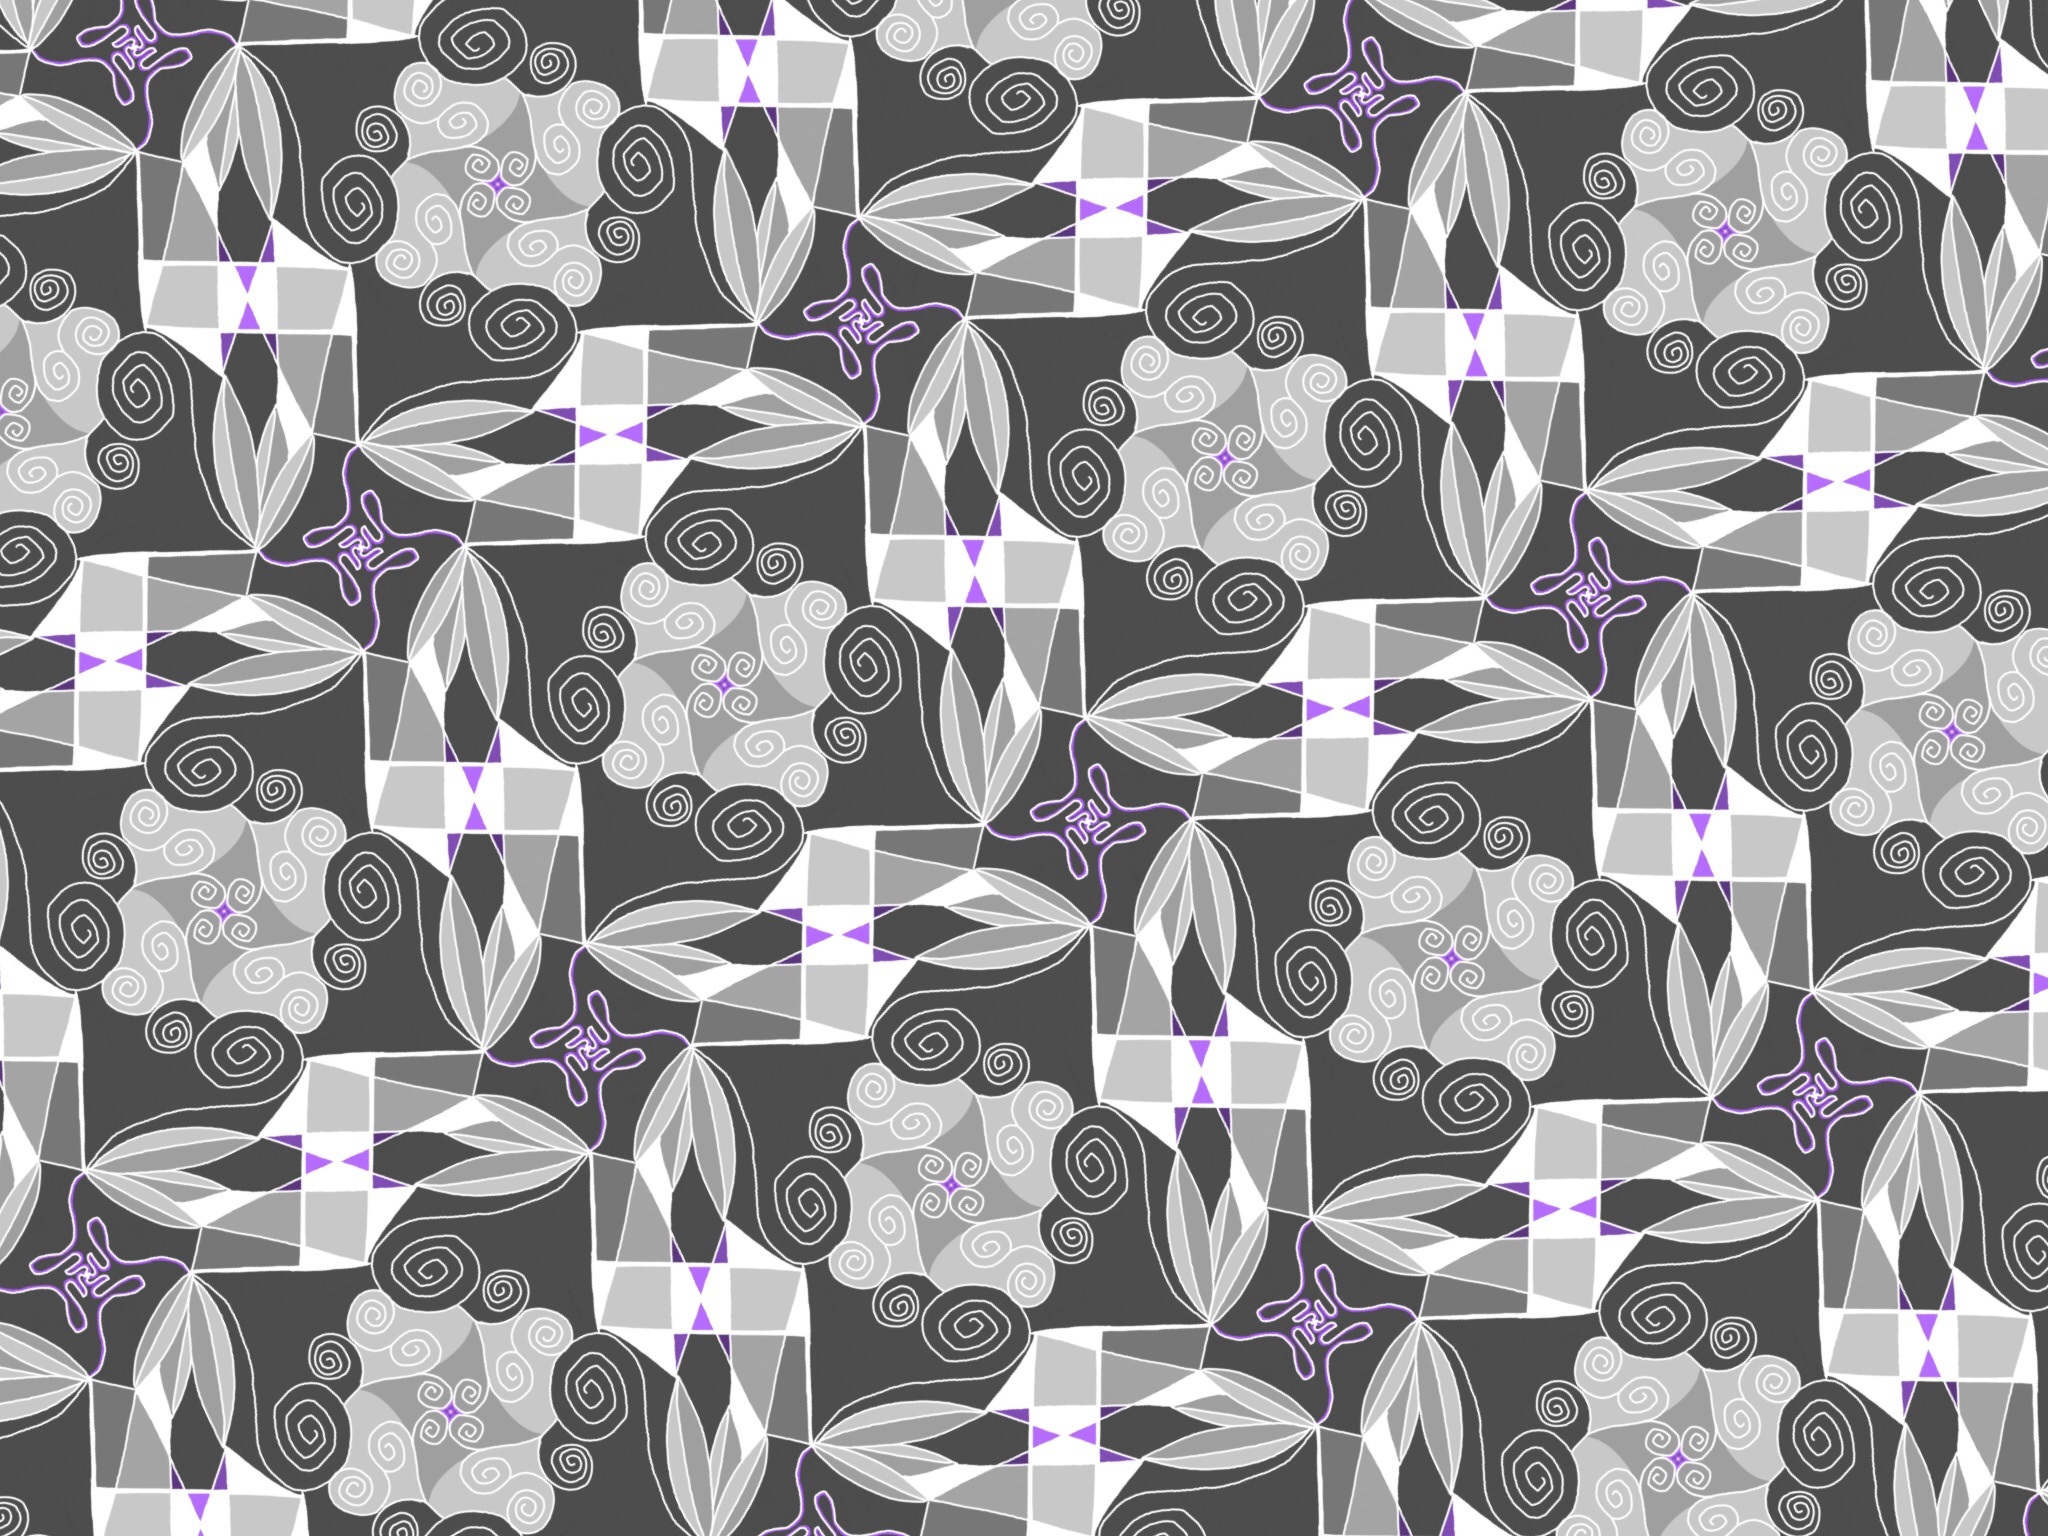
black and white, purple, petal, pattern, line, black, monochrome, circle, ornament, font, art, background, illustration, design, symmetry, wallpaper, shape, repetition